Lochbuie, Mull

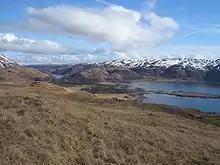
Lochbuie from the west with Loch Uisg at left, Moy Castle at centre, Eilean Mòr to the right and Druim Fada beyond.

Once known as the "Garden of Mull", the fertile land around the main village of seventeen houses is surrounded by hills, with the narrow valley to the east containing both Loch Uisg and the only road to the estate. The settlement lies at the head of Loch Buie, a sea loch which contains the tidal islands of Eilean Mòr and Eilean Uamh Ghuaidhre. Frank Lockwood's Island (or Eilean Sneth Dian) lies in the Firth of Lorne, just offshore from the Laggan peninsula to the south. This island is named after Frank Lockwood who was Solicitor General for England and Wales from 1894 to 1895 and the brother-in-law of the 21st MacLean of Lochbuie.